Sylvie di Giusto

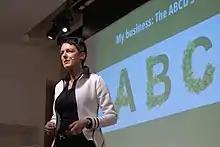
Sylvie di Giusto speaking at the Smart Hustle Conference

Sylvie di Giusto is a New York-based Austrian professional speaker, consultant and author.